Pinkie Pride

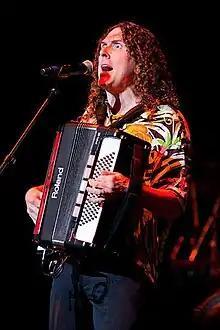
"Weird Al" Yankovic in front of the microphone while performing on his accordion at a 2010 concert tour.

The episode was first teased by Hasbro Vice President of Development Mike Vogel during a panel at San Diego Comic-Con in July 2013, where he hinted about a musical season 4 episode where "somebody will give [Pinkie Pie] a run for her partying money." The involvement of "Weird Al" Yankovic in the episode stemmed from a Twitter post by the parody musician, where he had linked to a music video with scenes from "Friendship Is Magic" episodes set to "Polkarama!", one of his polka medleys. The tweet was discovered by co-executive producer Jayson Thiessen, who posted a reply asking the musician if he would be interested in the idea of guest voicing a character on the show since "Weird Al and "My Little Pony" seem to go together really well." After being met with a positive response from , Thiessen received a private message from Yankovic about a year later, expressing his interest in participating. In the episode, Yankovic voiced a character named Cheese Sandwich, who is portrayed as being a rival to in the realm of party service. In a Reddit "Ask me Anything" on the release of his subsequent album, "Mandatory Fun", Yankovic stated that he "had a blast" performing as Cheese Sandwich and was "extremely happy" with the episode, and would be glad to reprise the role if the showrunners asked. Yankovic would later reprise the character in 2019 for the episode "The Last Laugh".